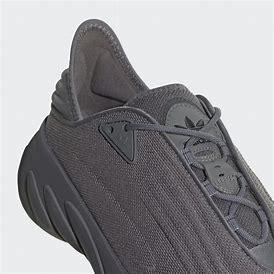
Brand: Adidas
Model: Adifom Sltn